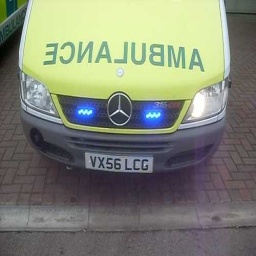
Label: ambulance